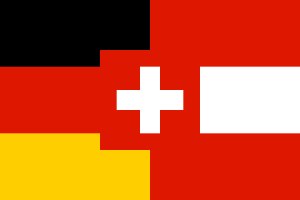
Tysk (sprog) / Standardtysk / Officiel status
D-A-CH-flag, et uofficielt flag bestående af flagene fra de tre dominerende stater i det tyske Sprachraum.
Tysk er et vestgermansk sprog, der afleder størstedelen af sit ordforråd fra den germanske gren af den indoeuropæiske sprogfamilie. Flere tyske ord stammer fra latin og græsk, og nogle få er låneord fra fransk og engelsk. Blandt de sprog, som har mest til fælles med tysk er Afrikaans, hollandsk, engelsk, frisisk og Letzeburgsk. Ligesom flere af dem har det tyske sprog tre grammatiske køn og tre vokaler med umlaut foruden de 26 standardbogstaver i det latinske alfabet. Bogstavet ß, findes kun på tysk.